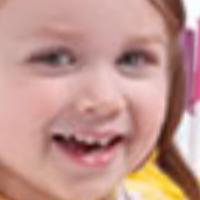
Age group: age 01-10